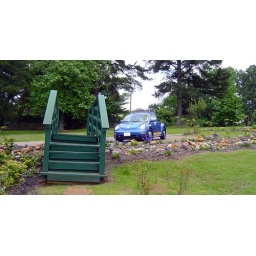
blue by green bridge